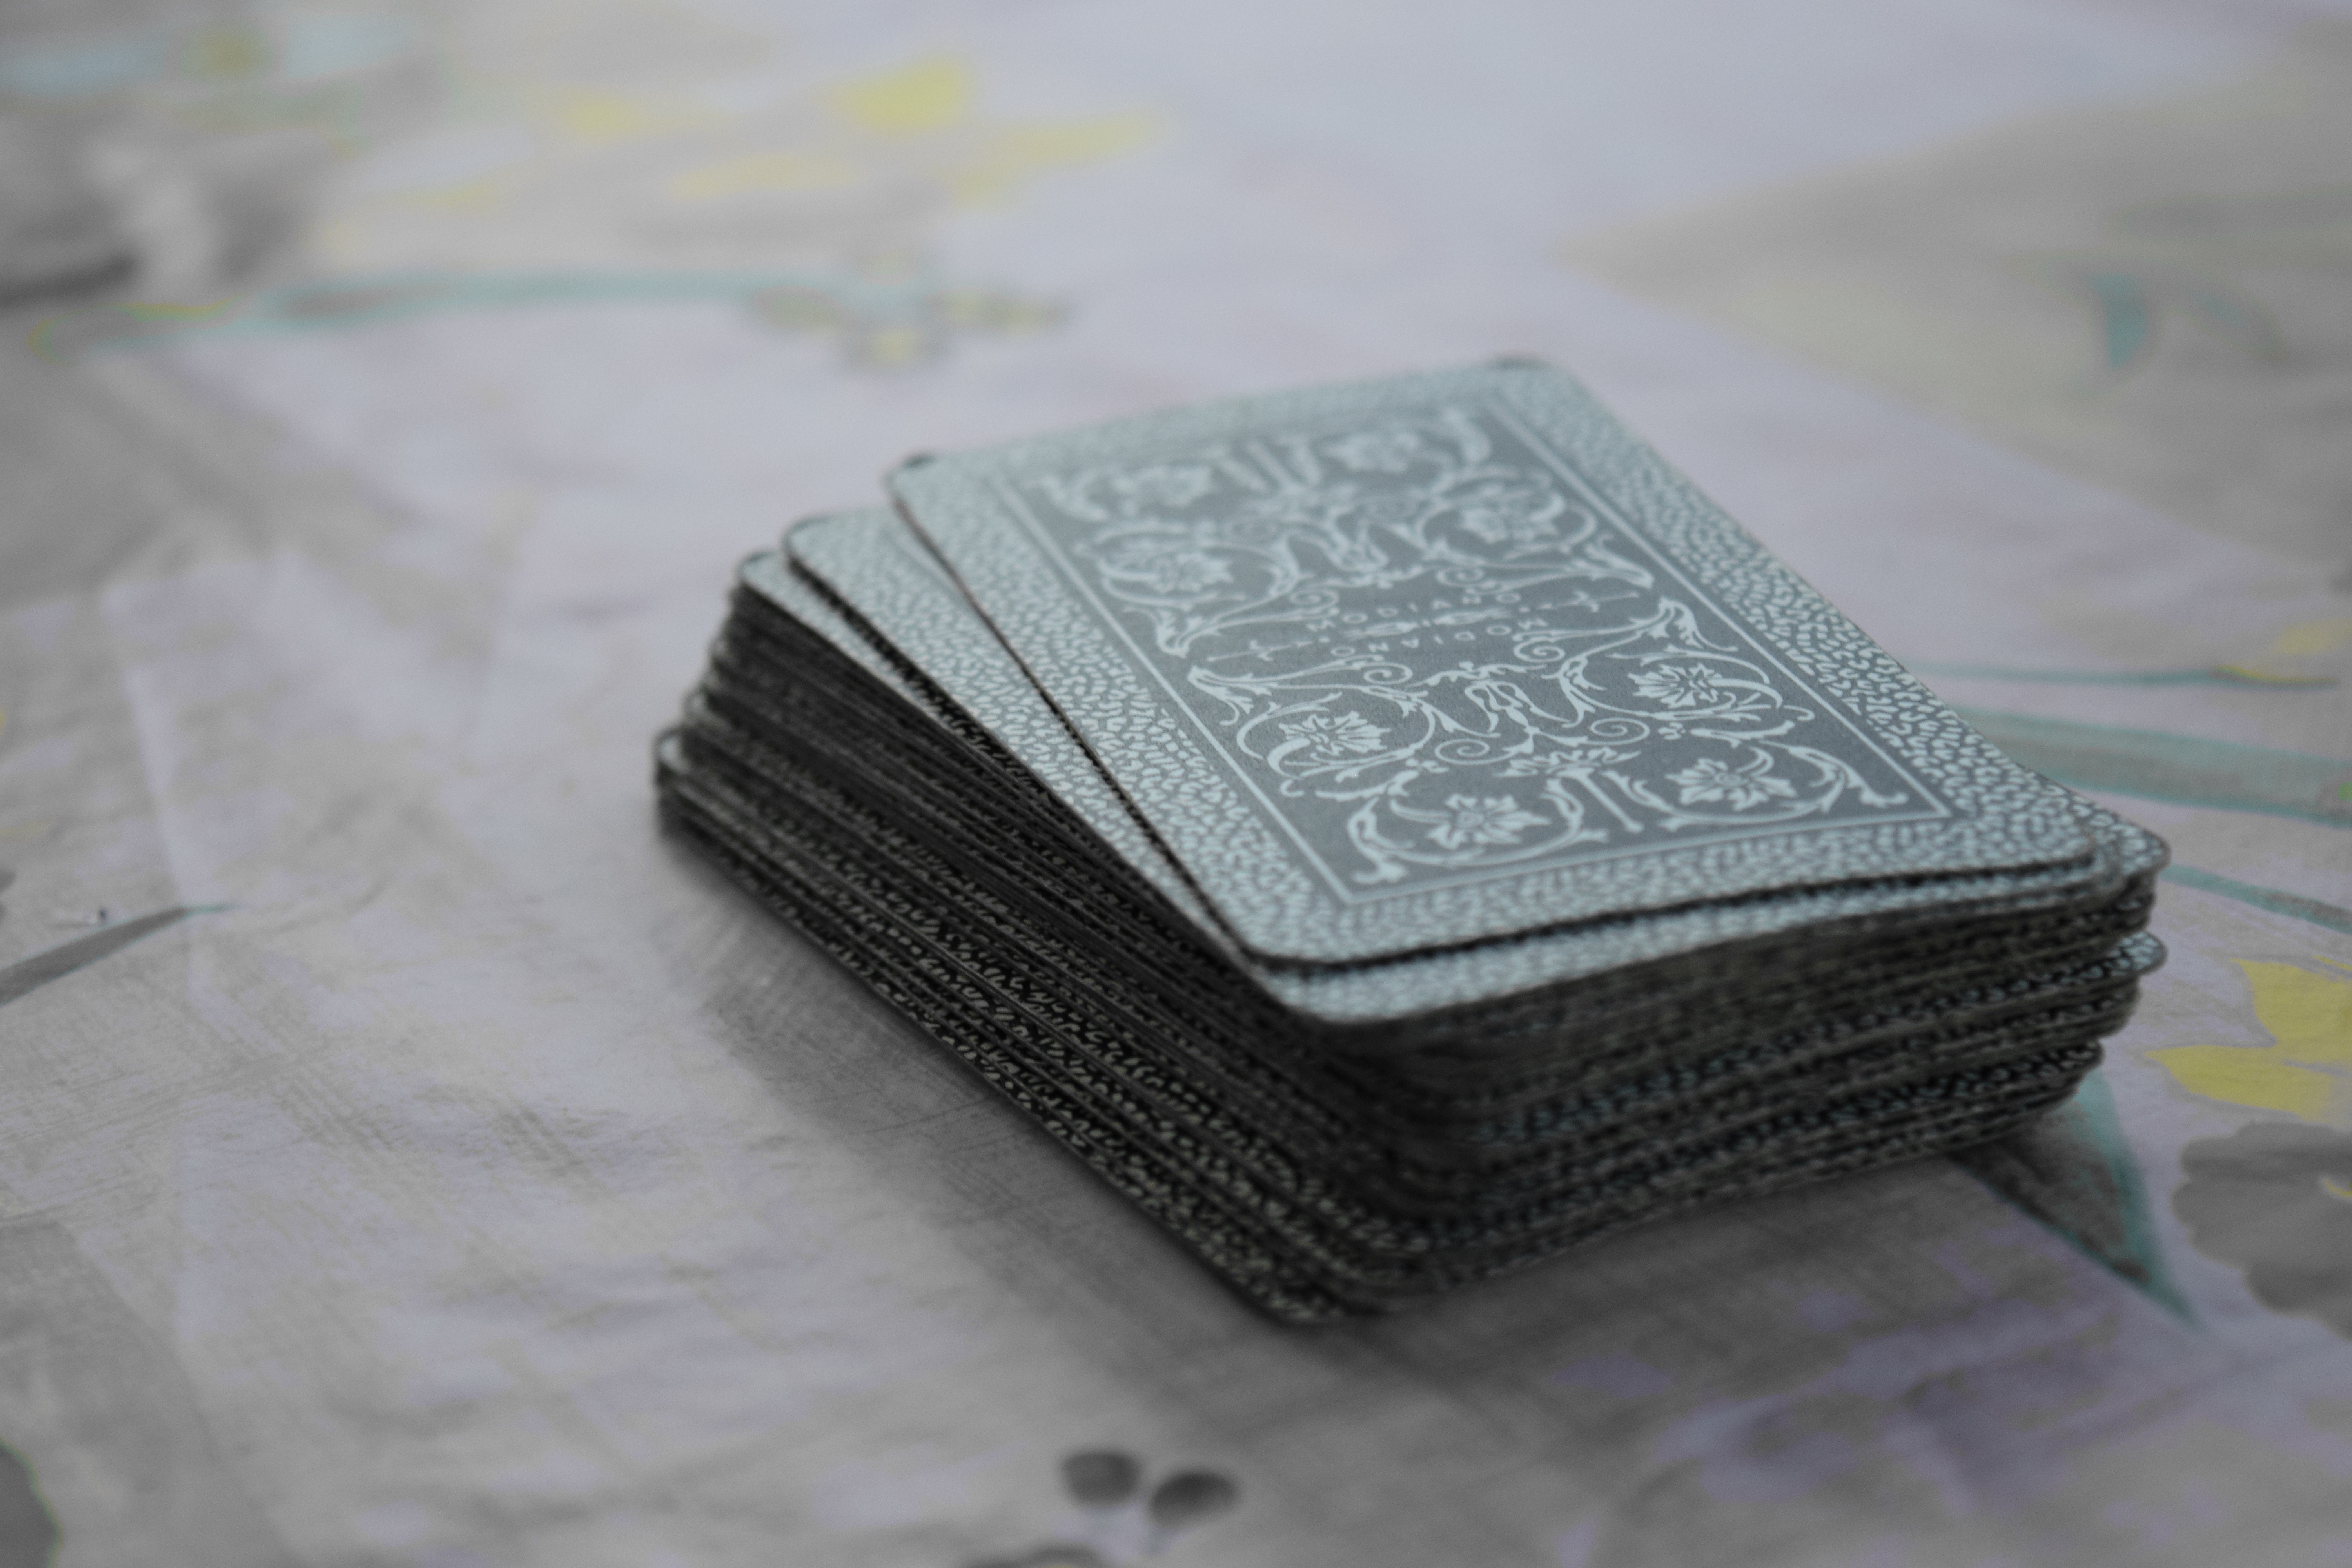
game, money, leisure, material, gamble, textile, cards, silver, deck of cards